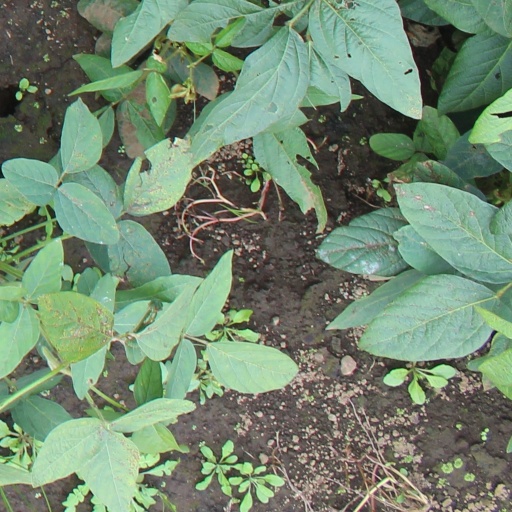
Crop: soybean